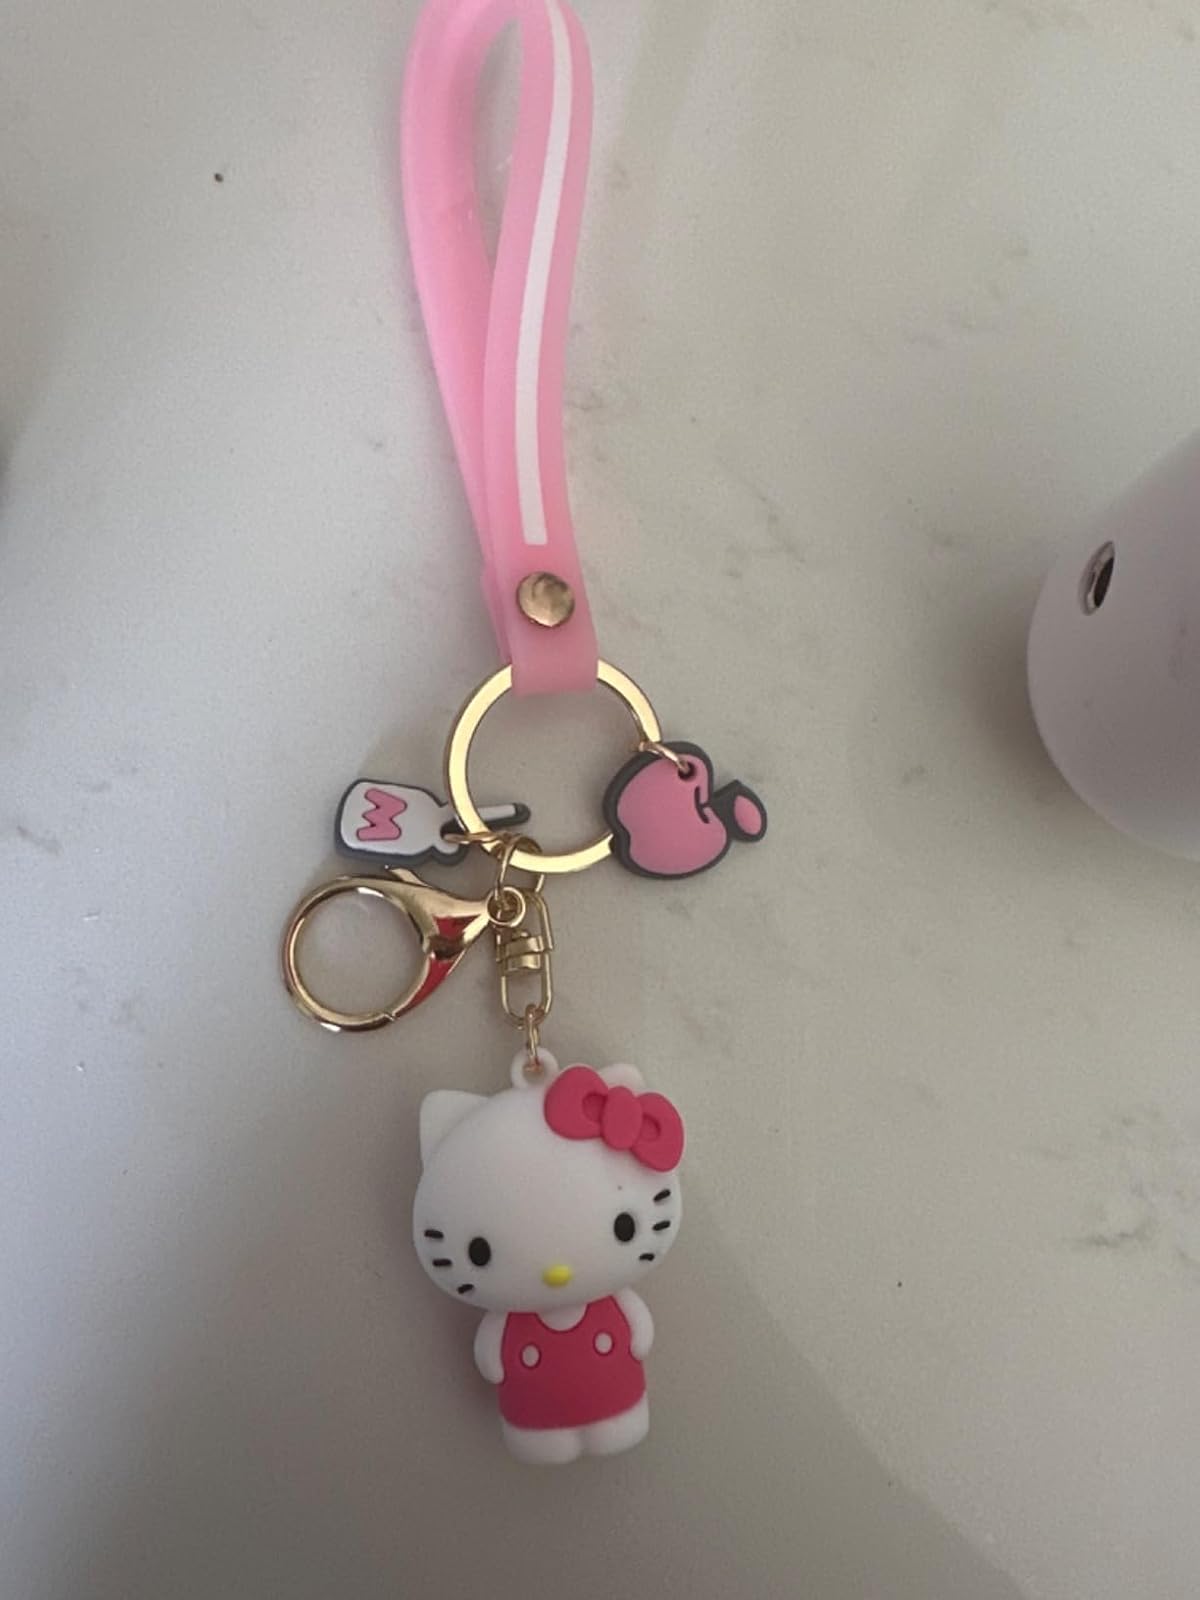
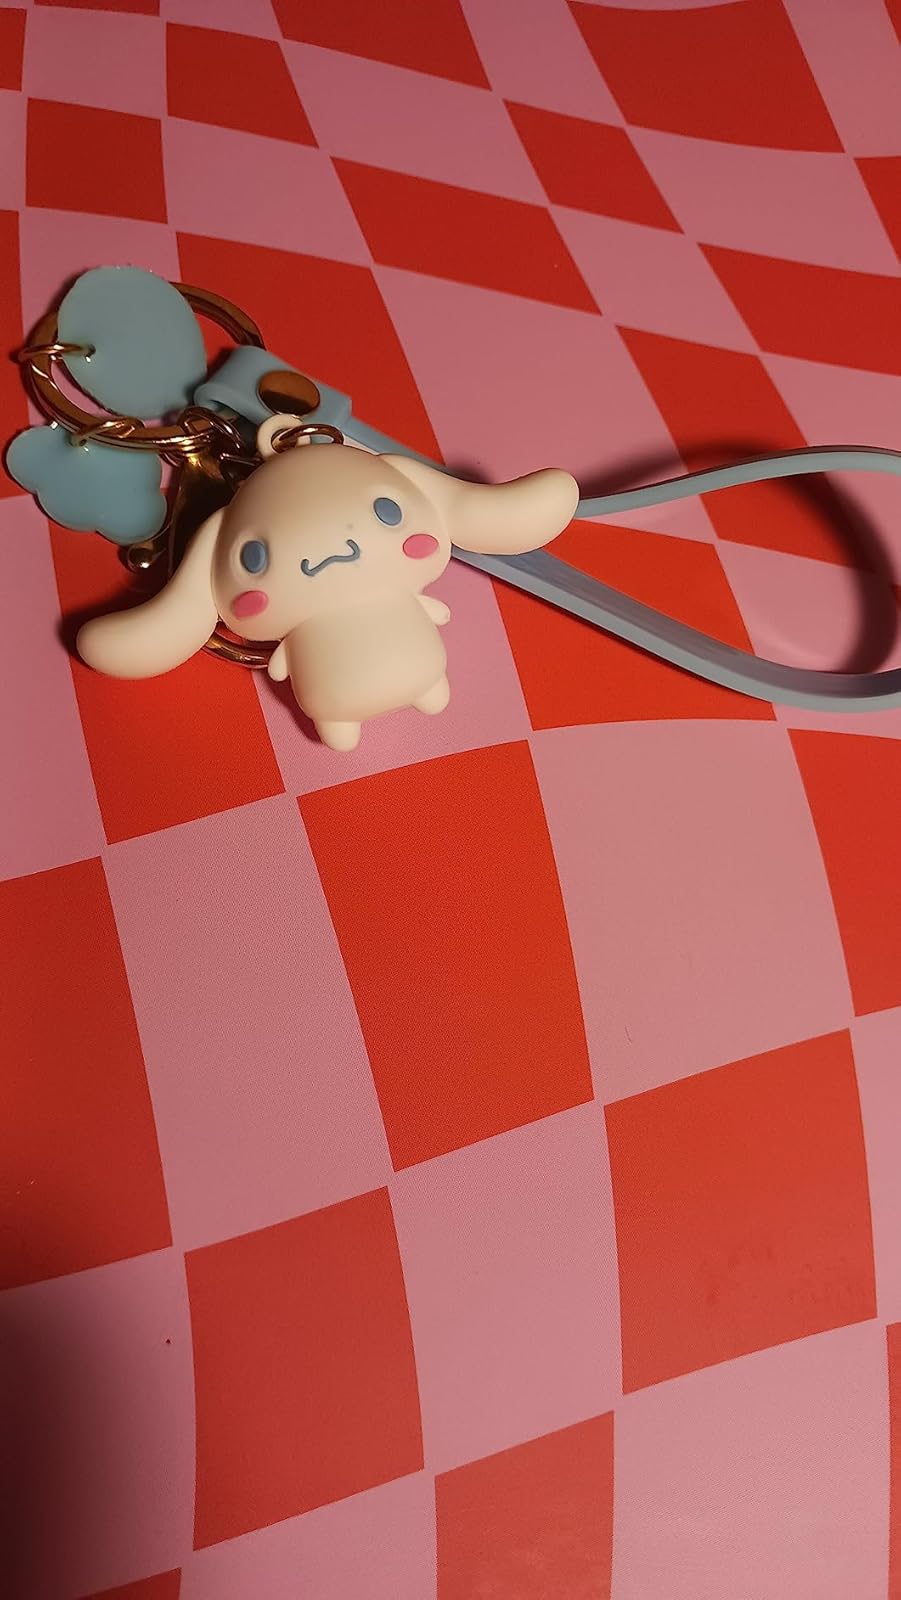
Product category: accessories_keychain
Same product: no